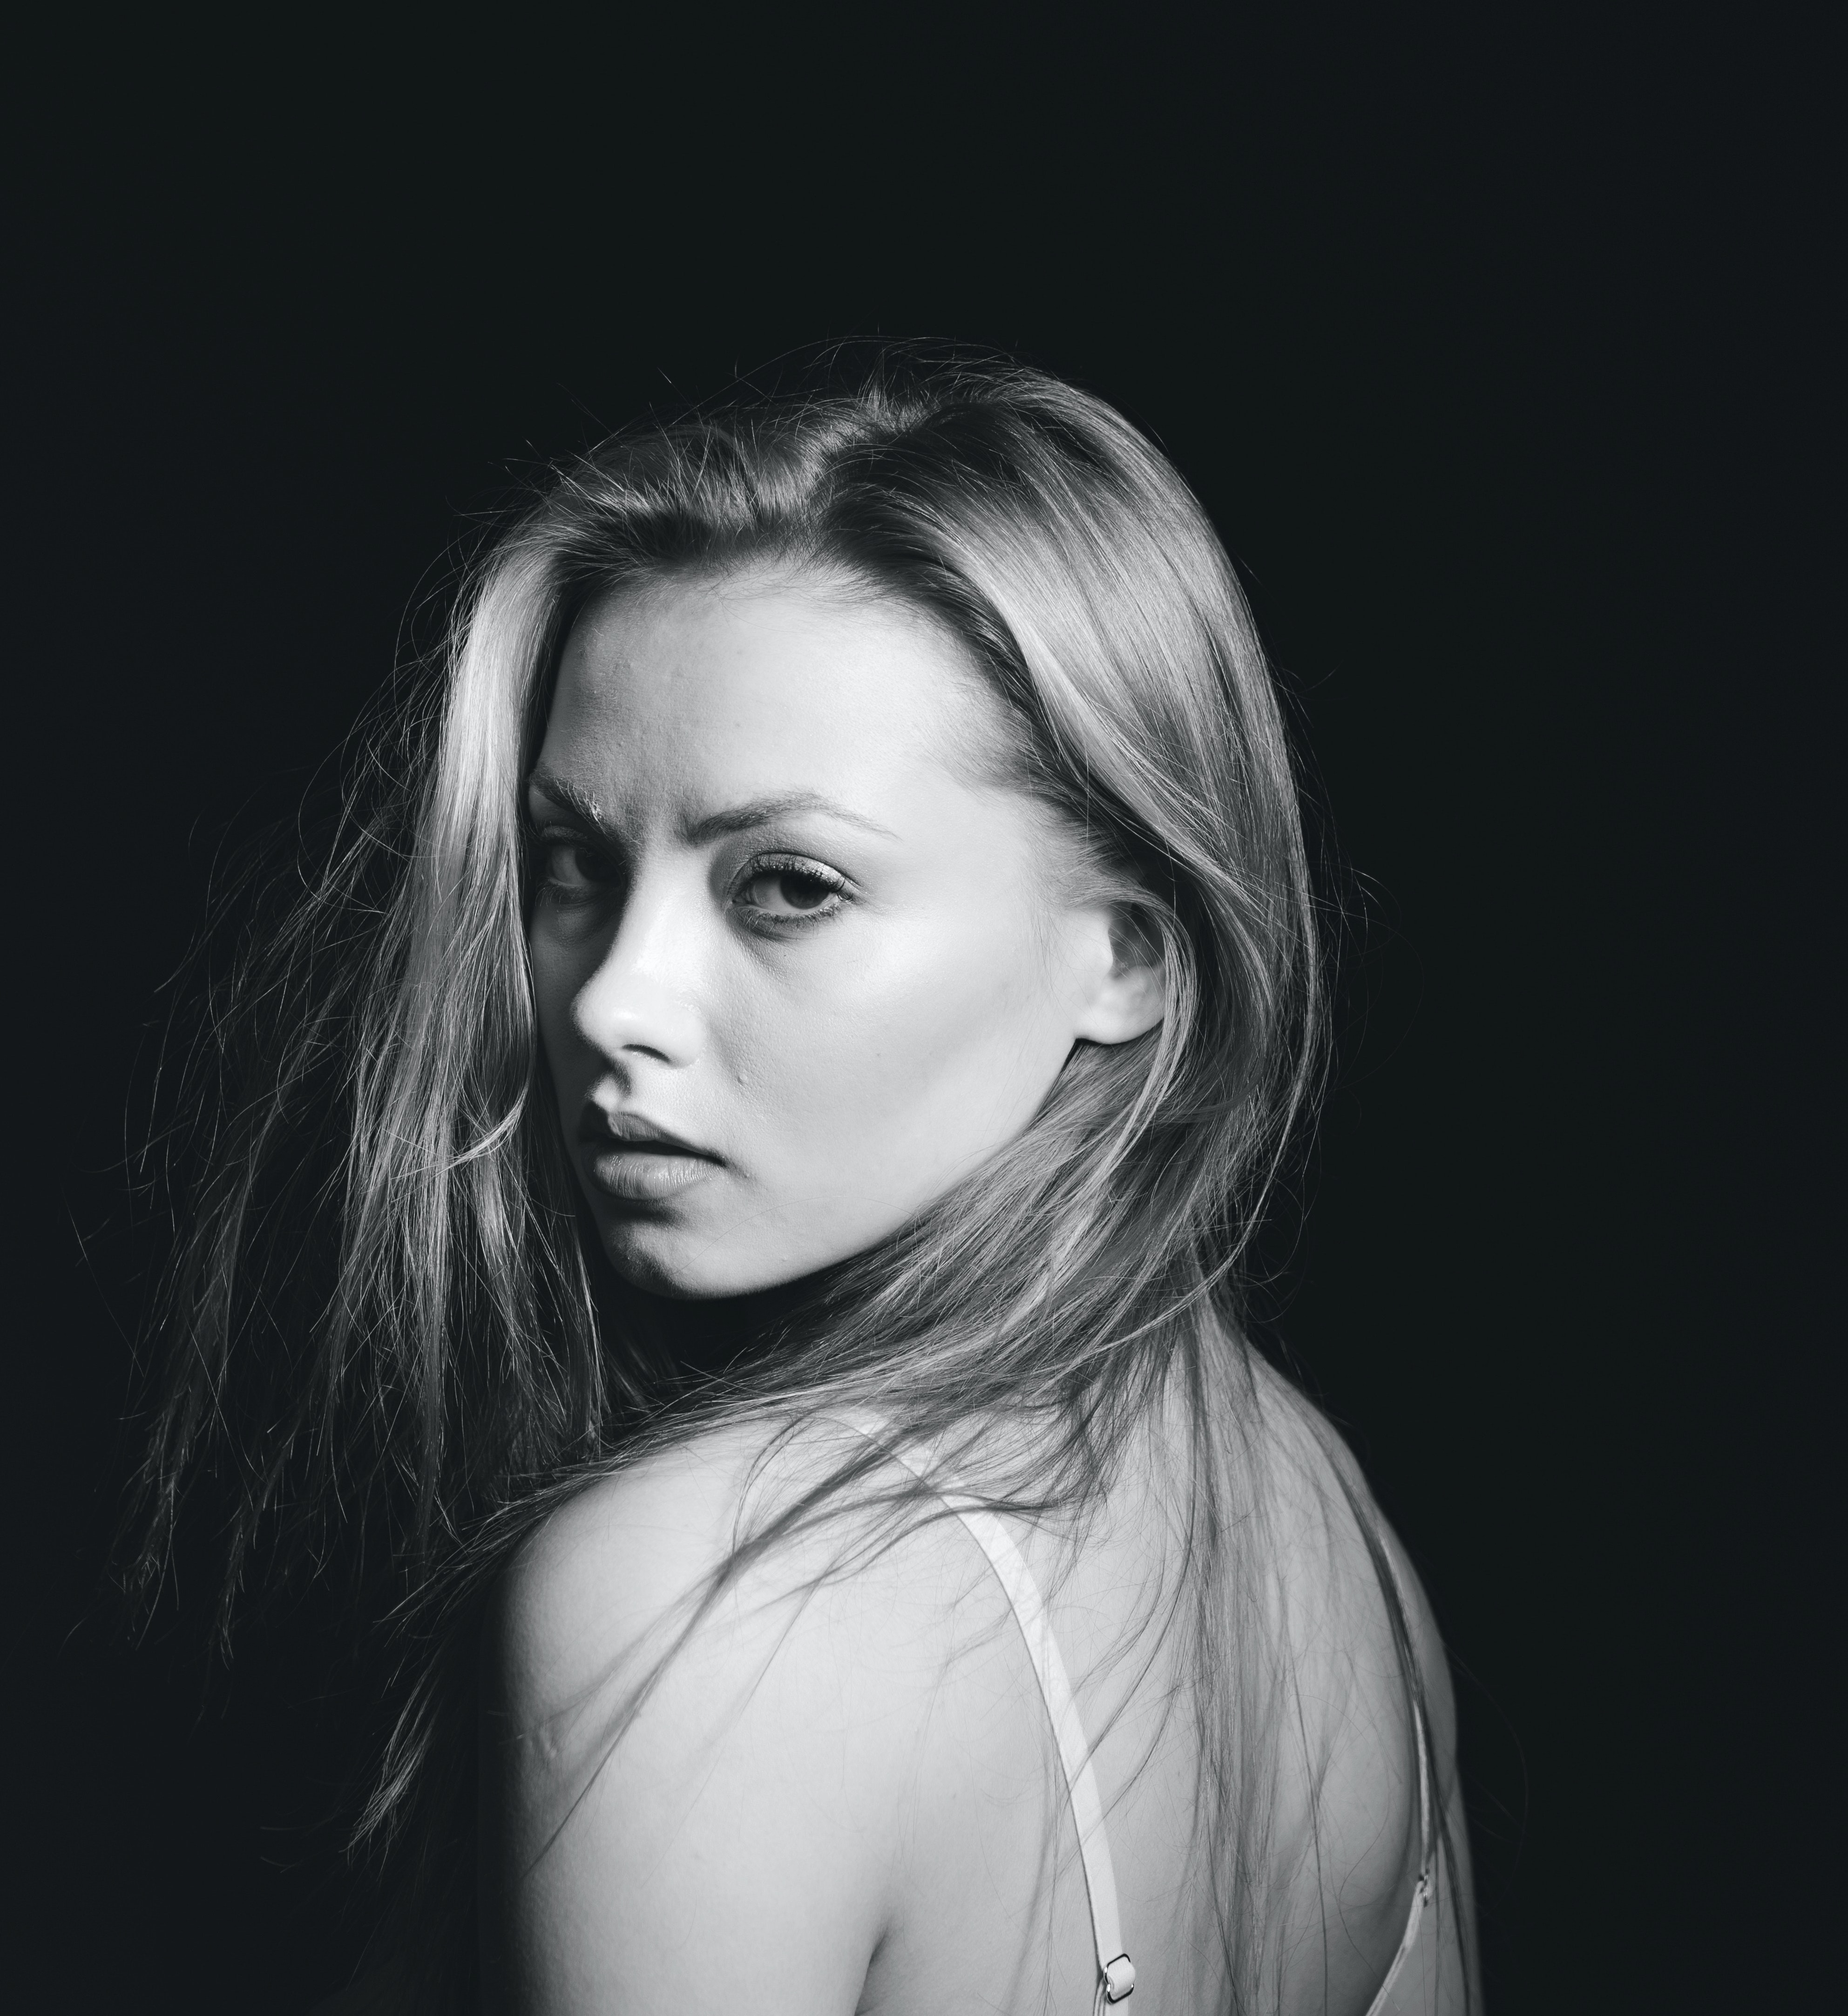
woman, nose, hair, cheek, skin, lip, chin, eyebrow, shoulder, mouth, eyelash, neck, smile, human body, flash photography, jaw, iris, black hair, layered hair, long hair, Step cutting, art model, monochrome photography, happy, chest, monochrome, brown hair, blond, darkness, fashion model, portrait photography, portrait, jewellery, surfer hair, photo shoot, feathered hair, model, illustration